Cuisine of Ceredigion

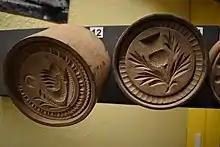
Carved butter stamps at Ceredigion Museum (photo by Jopparn)

The flavour of Welsh lamb is also influenced by the seasons. Spring lamb appears on sale from May each year and is sweet and mild-flavoured. Pressdee notes that this makes it ideal for light spring casseroles, particularly if warmth of flavour is required. Autumn lamb, however, acquires a stronger, gamey flavour but can be richer in flavour and can be enhanced by the addition of fresh, wild field mushrooms.